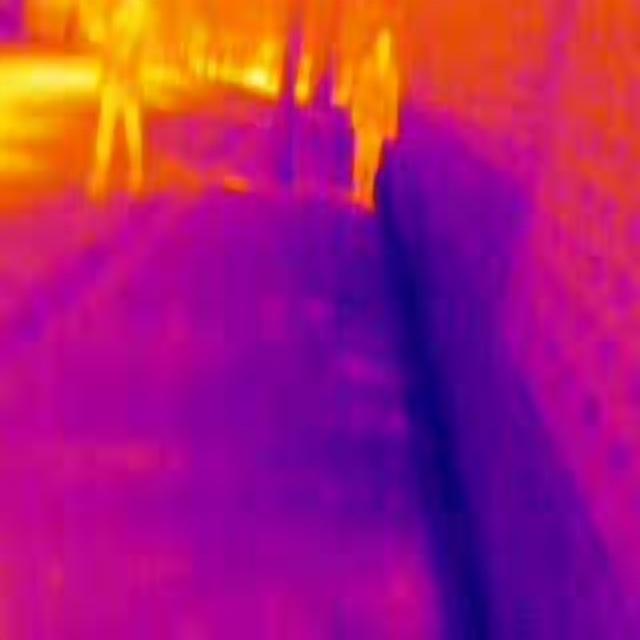
Detected objects:
label: person
label: person